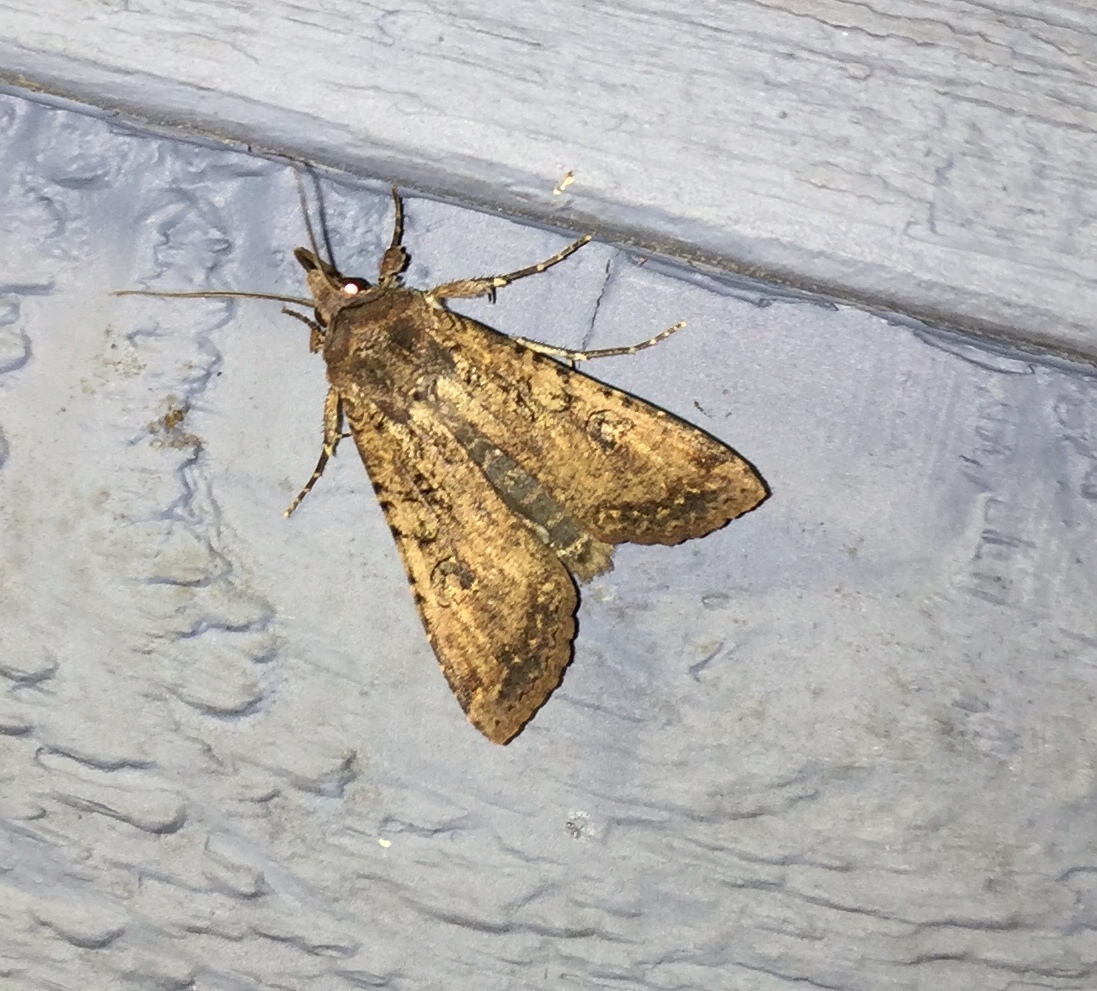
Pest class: cutworms